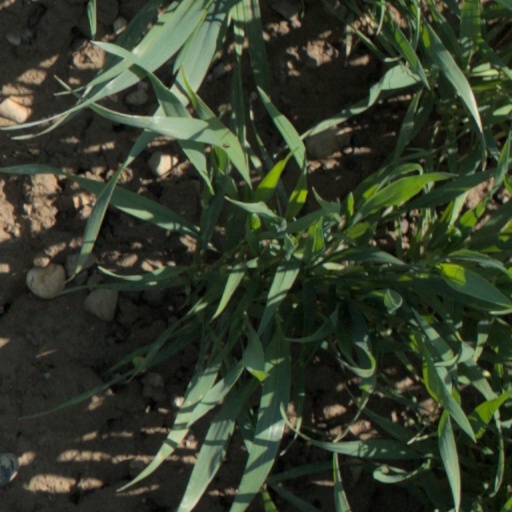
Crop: wheat